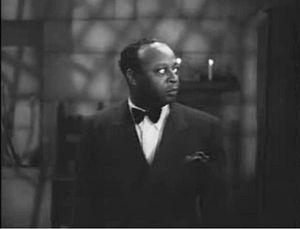
Mantan Moreland est un acteur américain, né le 3 septembre 1902 à Monroe, mort le 28 septembre 1973 à Hollywood.